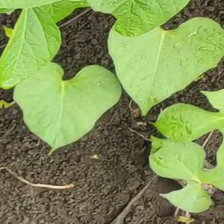
Weed species: Obscure_morning _glory(Ipomoea obscura)